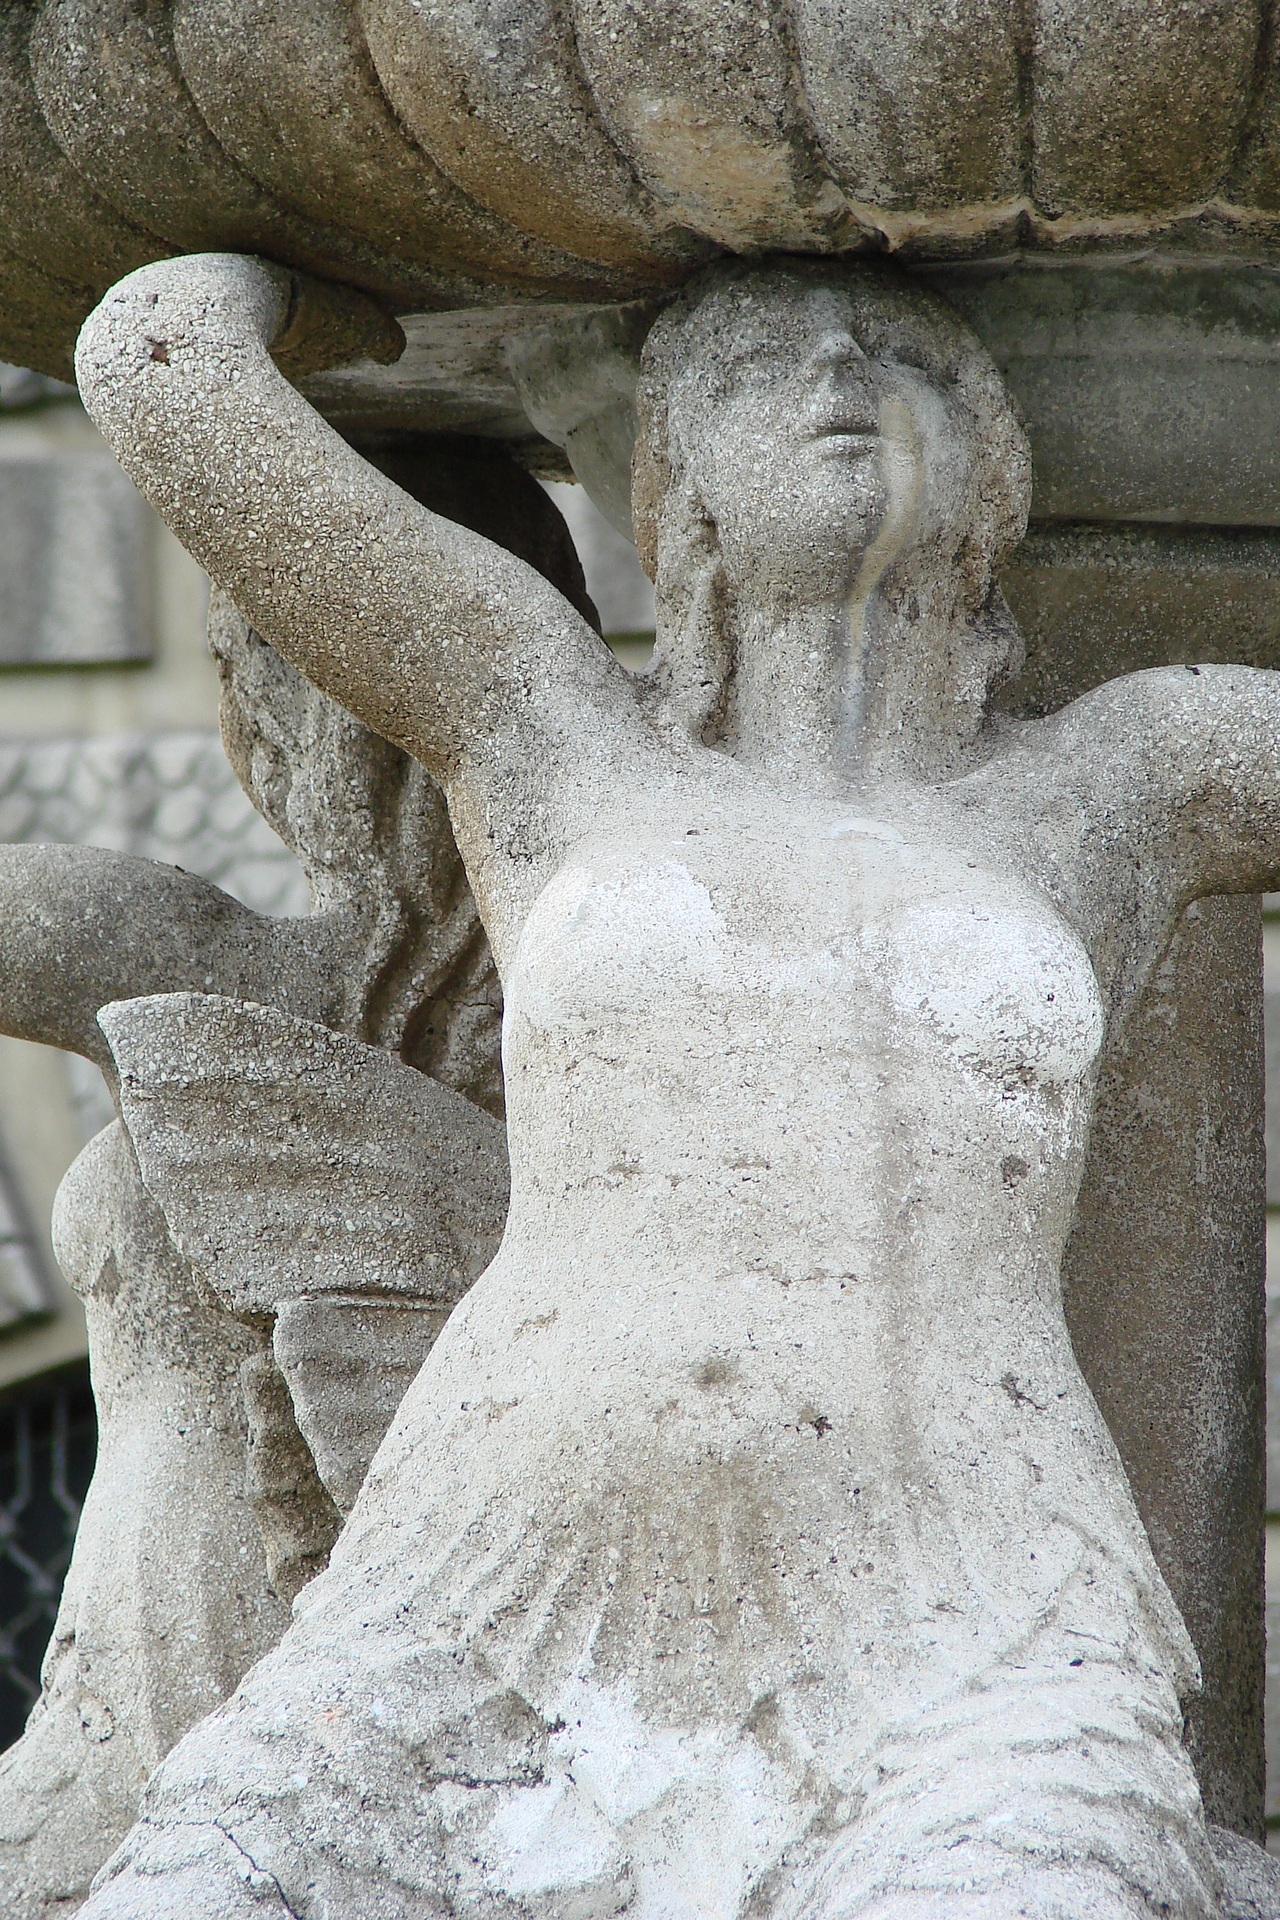
rock, architecture, woman, old, sandstone, monument, statue, sculpture, art, temple, fountain, culture, carving, relief, decorations, mermaid, mythology, stone carving, ancient history